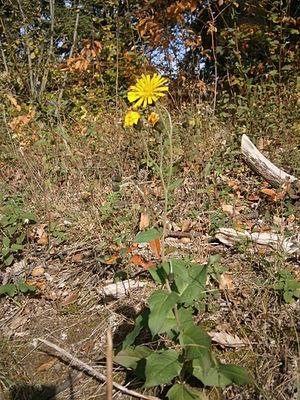
Epervière de Savoie
Cette liste de Tracheophyta de Bosnie-Herzégovine, ainsi que d’espèces introduites est un aperçu incomplet d’espèces de mousses, de fougères, de gymnospermes et d’angiospermes citées dans la littérature disponible en langues bosniaque, croate, serbe et serbo-croate. Cet aperçu n’inclue pas des espèces cultivées ni celles occasionnellement introduites.